Hematocele

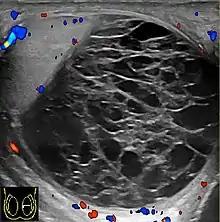
Scrotal ultrasonography of a hematocele, a couple of weeks after appearance, as a fluid volume with multiple thick septations. The hematocele displays no blood flow on Doppler ultrasonography. A pyocele has a similar appearance, but was excluded by lack of inflammation.

Hematoceles can be a challenge to diagnose since they can mimic cysts or neoplasms. There can different exams used in combination to make a final diagnosis: